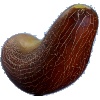
Label: Cucumber Ripe 1